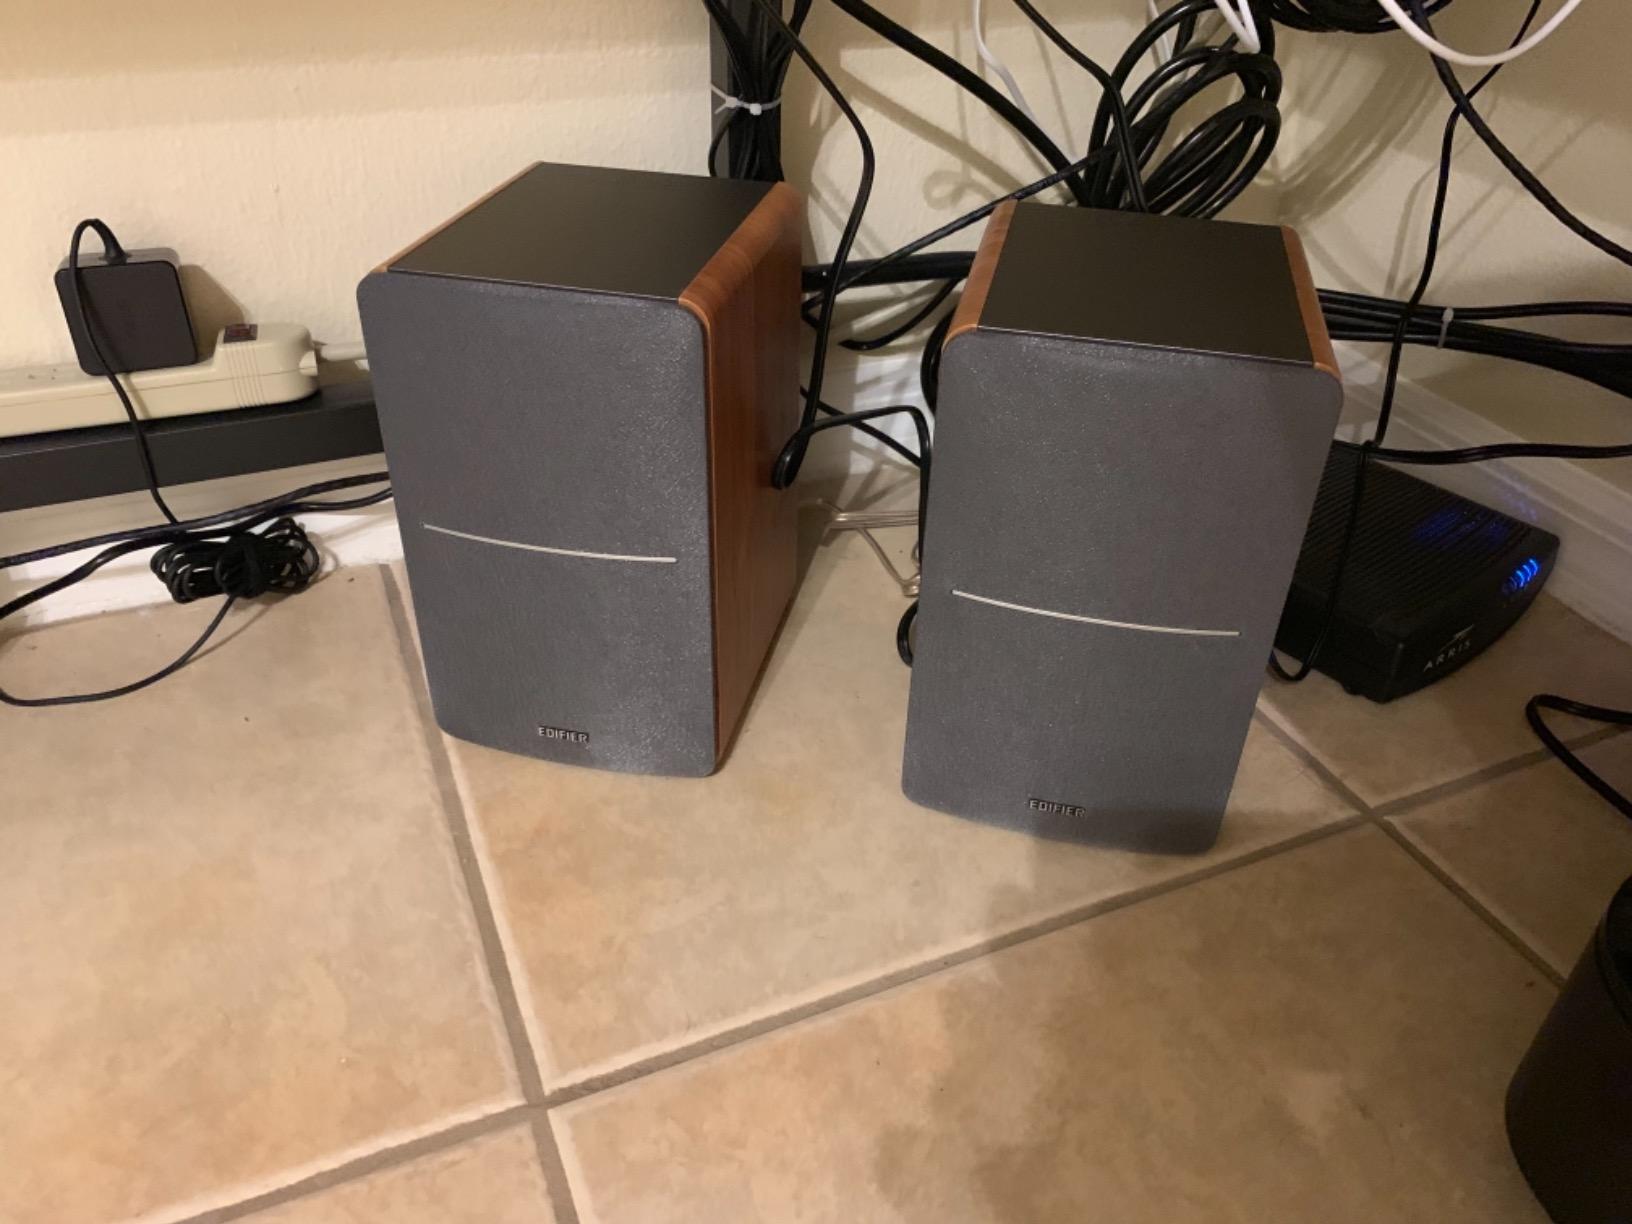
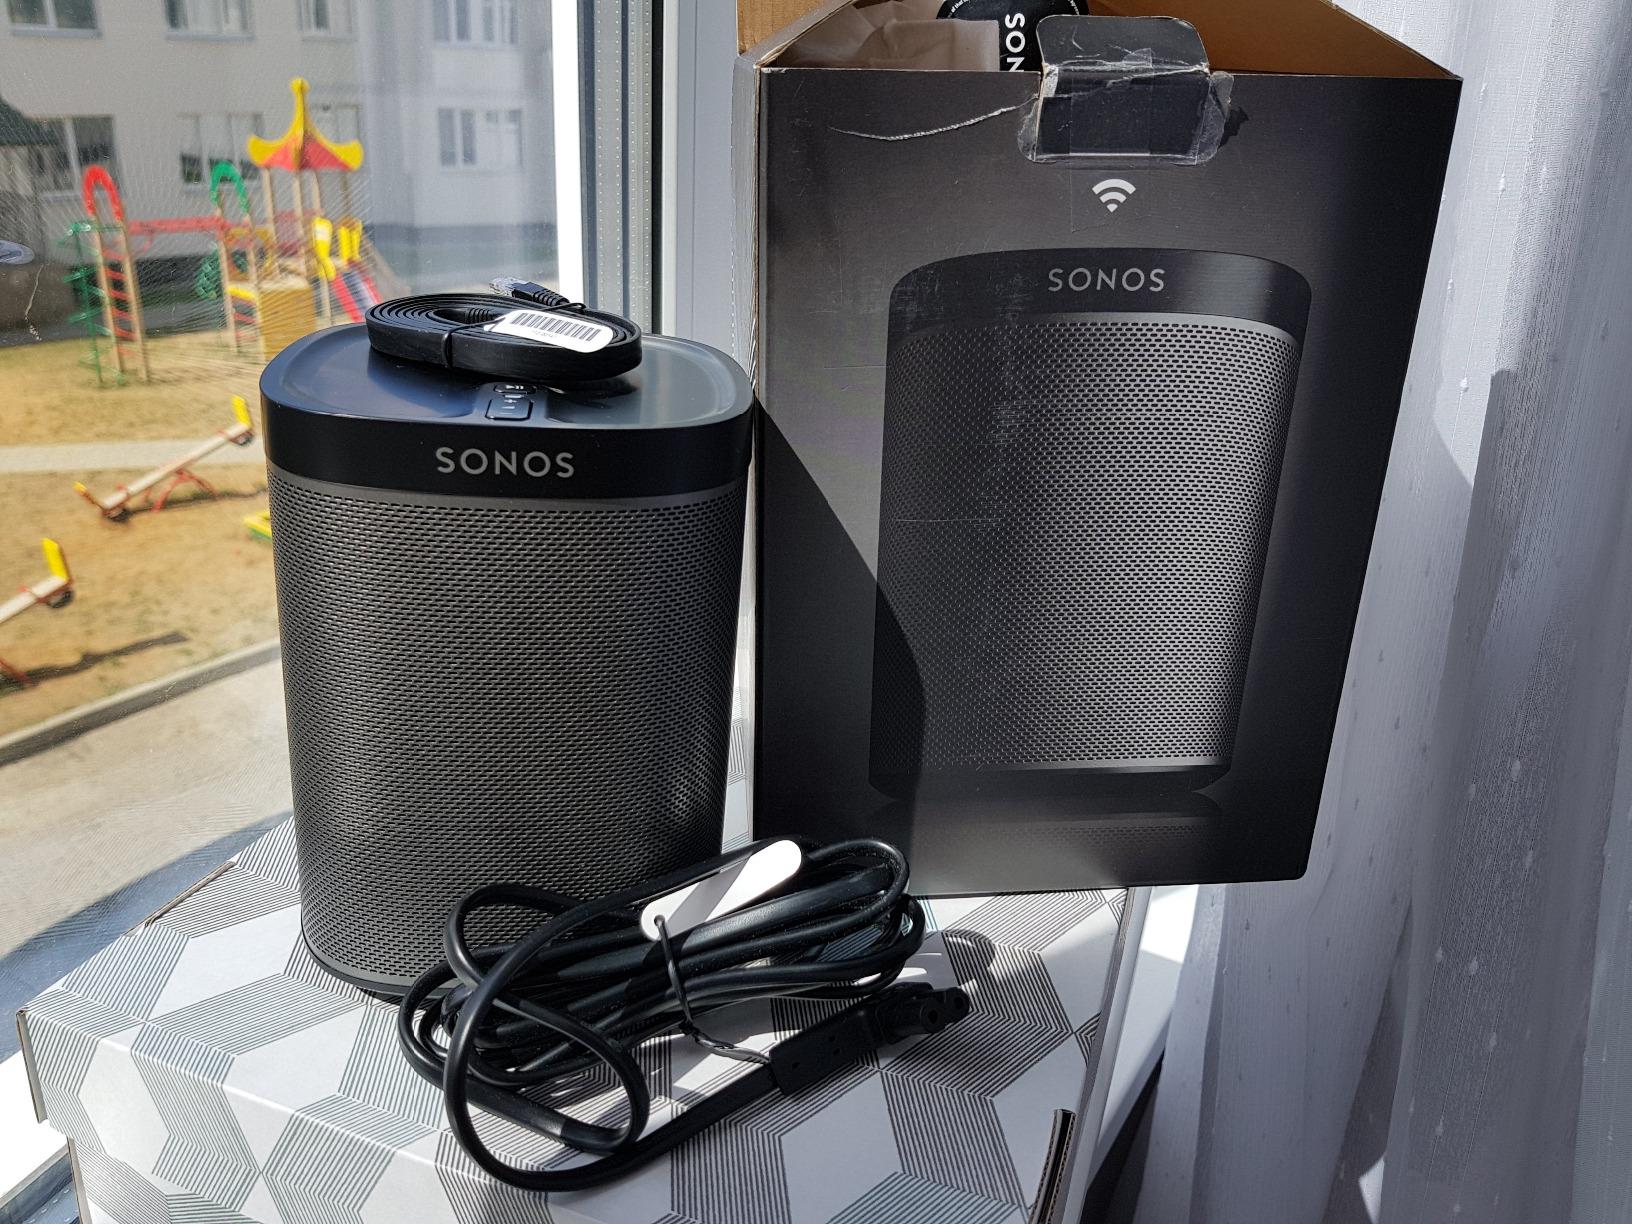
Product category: speaker
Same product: no